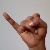
The image shows a hand gesture representing the letter 'J' in Indian Sign Language.